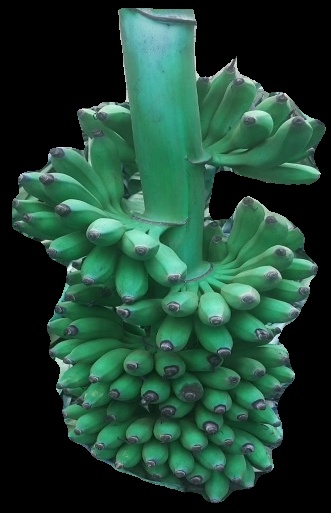
Variety: elakki-bale
Grade: grade1